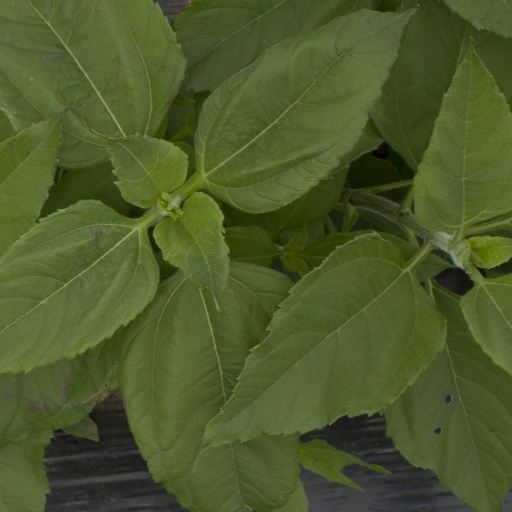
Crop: Jerusalem artichoke